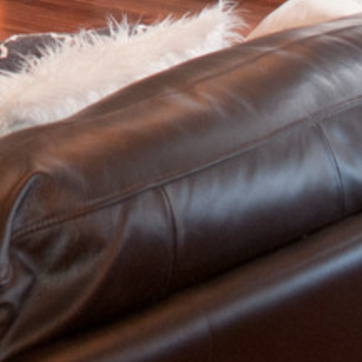
Material: leather